The Mercury News

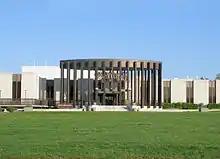
The "Mercury News" headquarters from 1967 to 2014 is now Supermicro Green Computing Park.

In late 1900, Everis A. Hayes and his brother Jay purchased the "Mercury". In August 1901, they purchased the "San Jose Daily Herald", an evening paper, and formed the Mercury Herald Company. In 1913, the two papers were consolidated into a single morning paper, the "San Jose Mercury Herald".